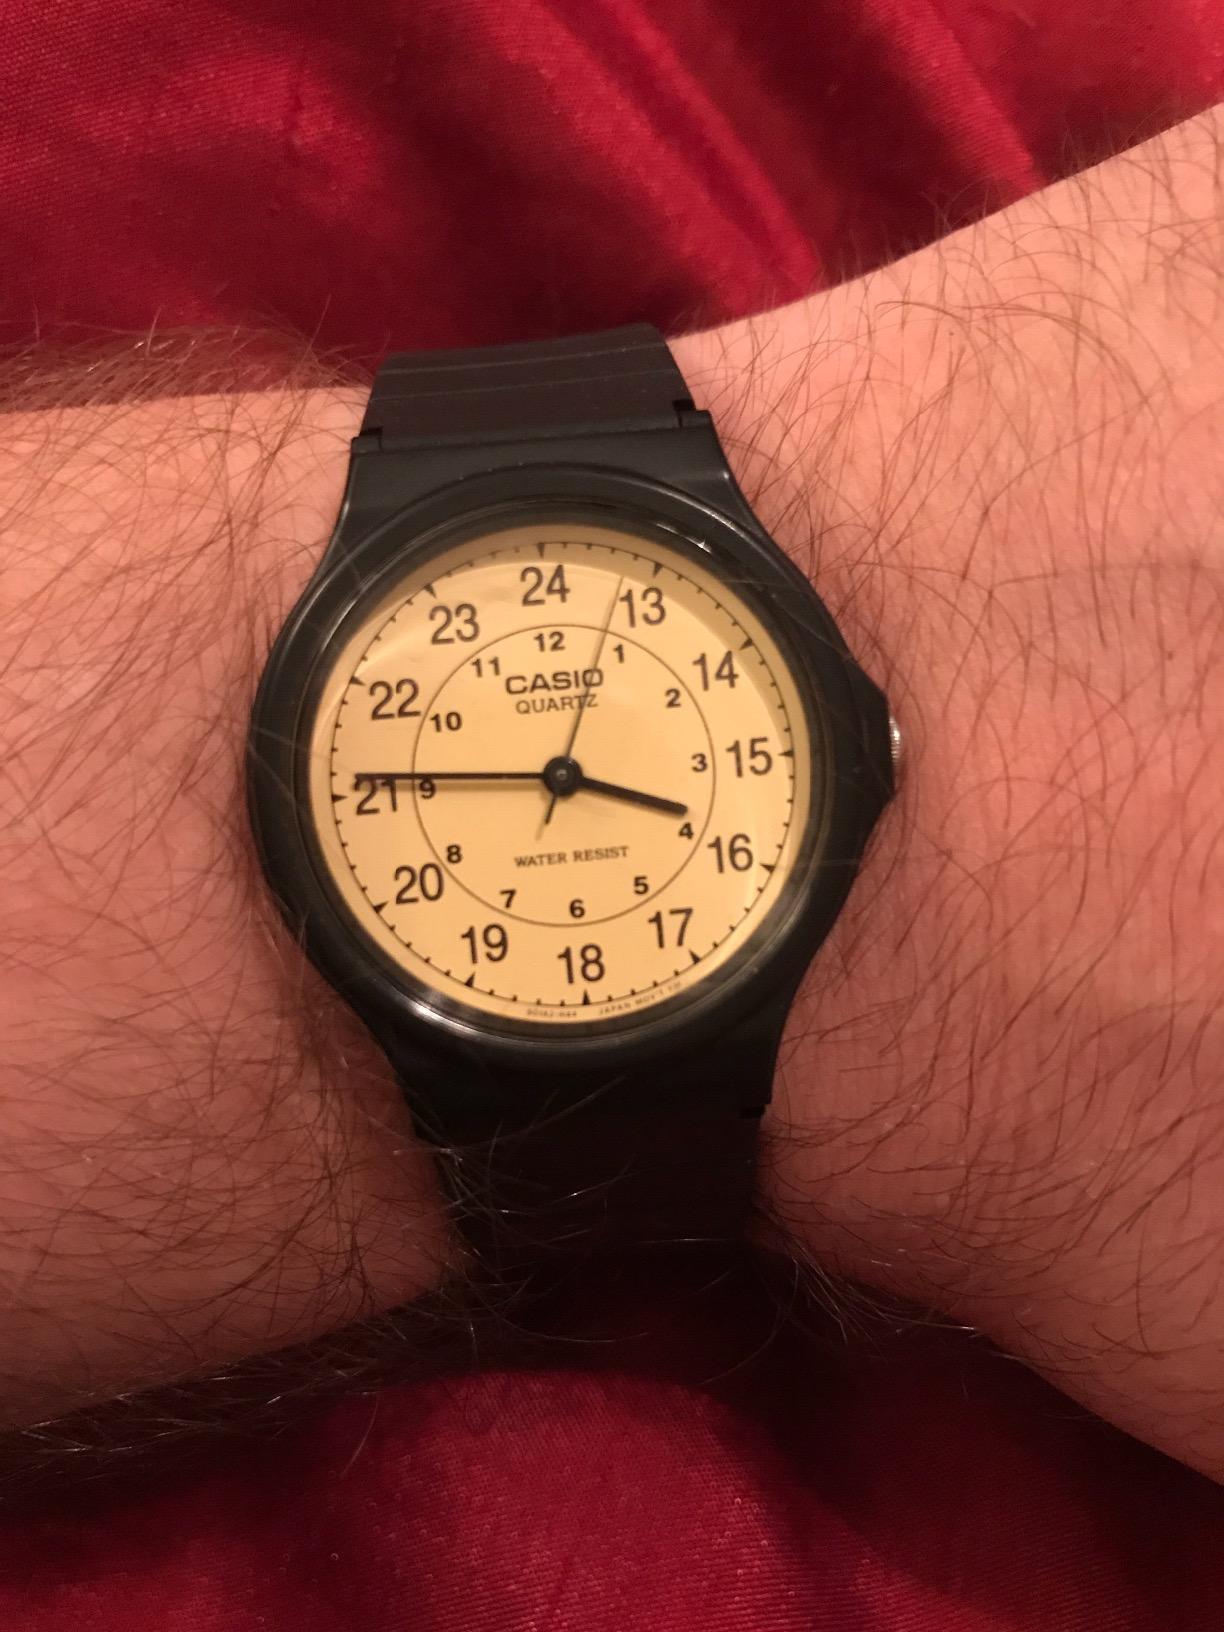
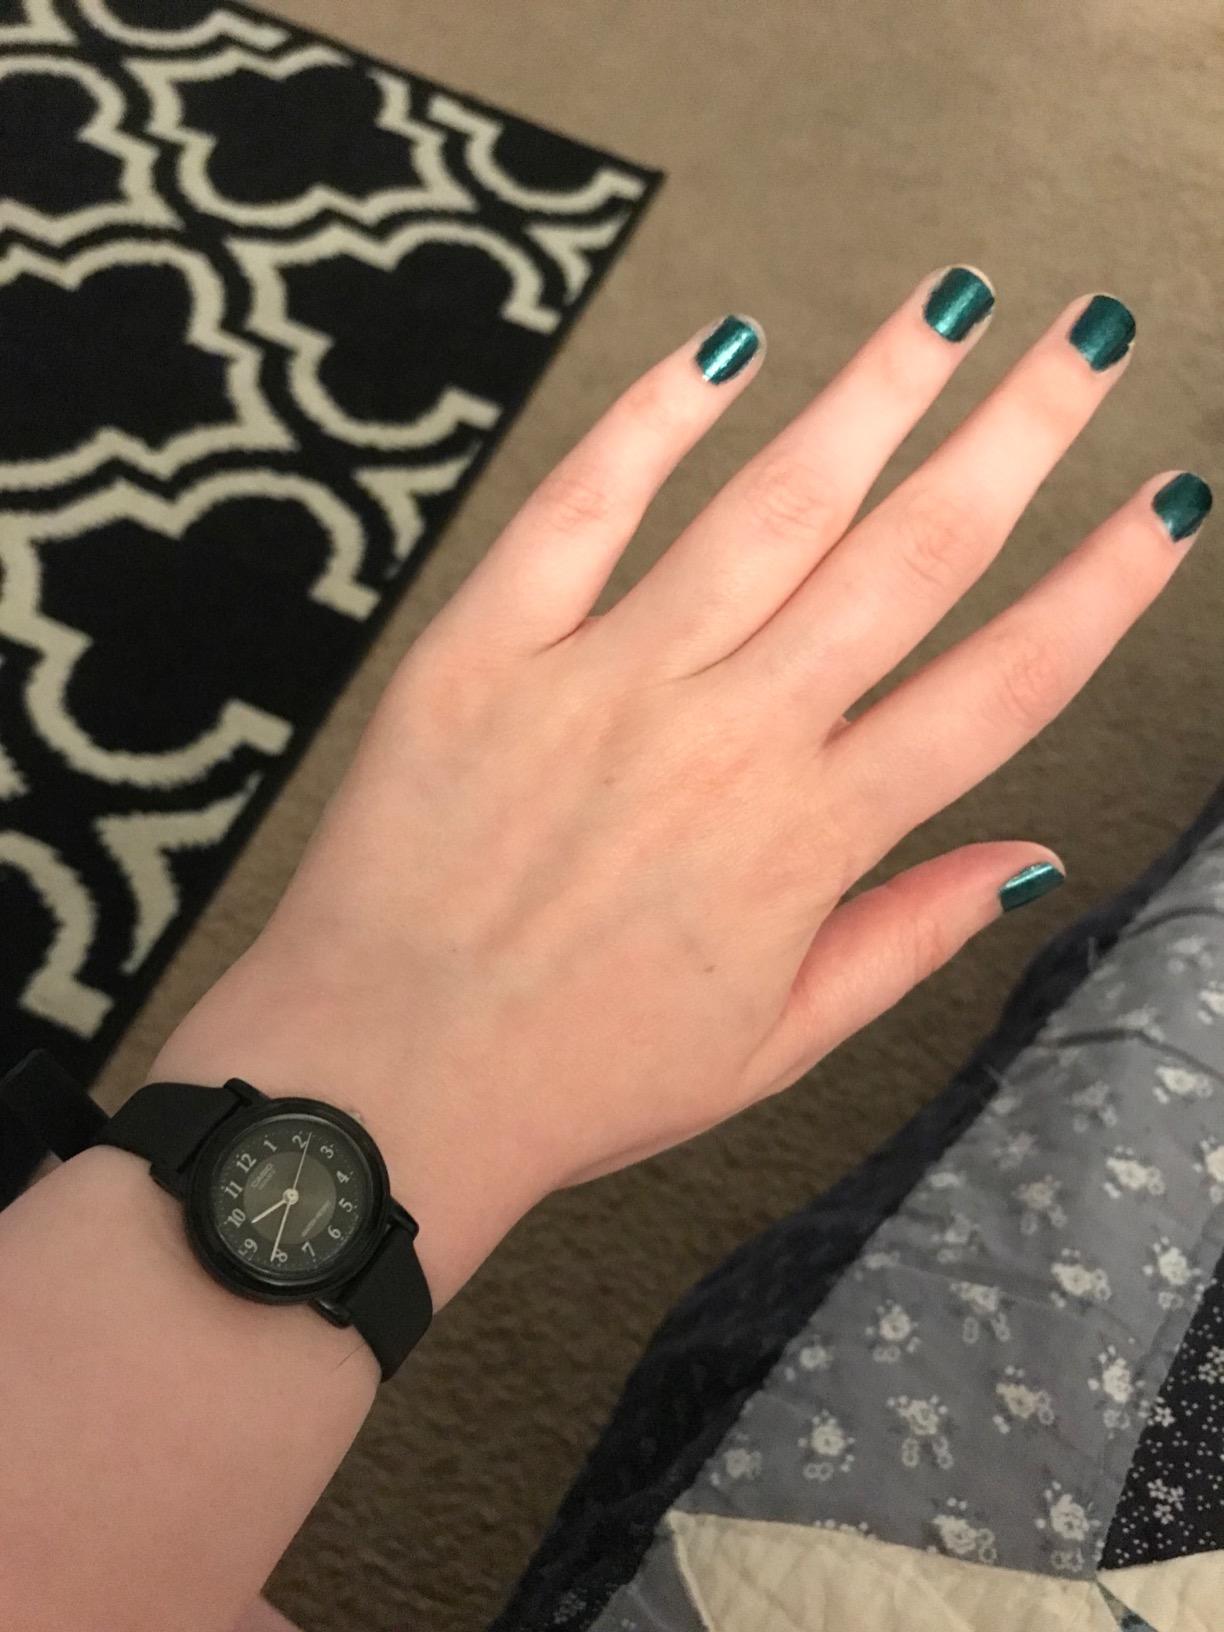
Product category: accessories_watch
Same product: no